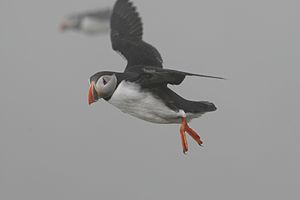
Lunde / Galleri
Lunden, i folkemunde kaldet søpapegøje, er en alkeart. Længden er cirka 30 cm og fuglen er let kendelig i sommerdragten på det store trekantede og farvestrålende næb. Den har desuden et stort hoved og orangefarvede ben. Den flyver med korte og hurtigt svirrende vinger.